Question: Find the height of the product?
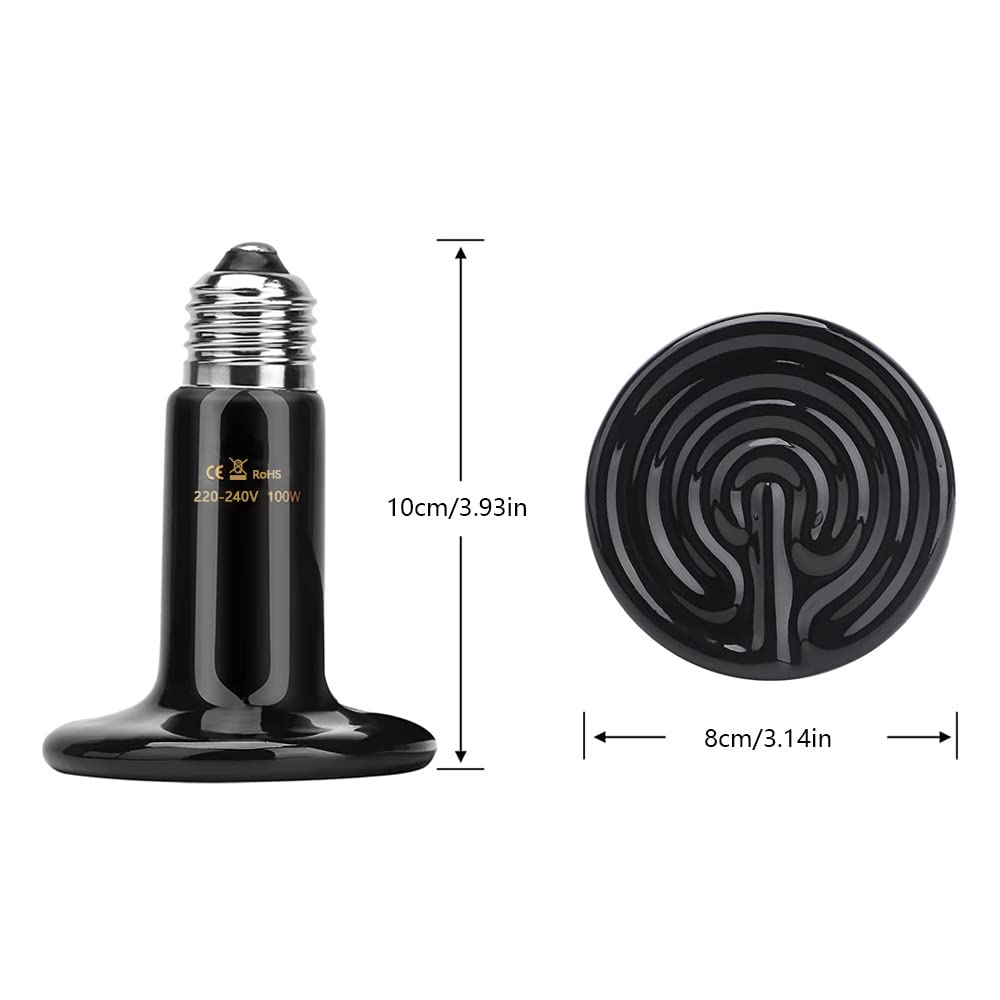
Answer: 10.0 centimetre